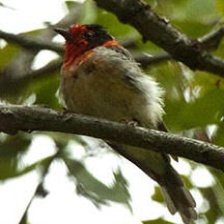
Species: RED FACED WARBLER
Scientific name: CARDELLINA RUBRIFRONS